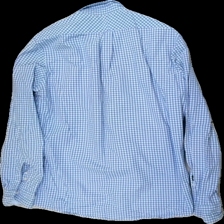
View: back
Type: Shirt
Category: Men
Brand: Not in the list
Brand text on label: the winner
Colors: Blue, White
Material: 66% bomull  34% polyester
Pattern: Checkered print
Cut: C-collar
Size: L
Season: All
Stains: Minor
Damage: gult i kragen
Damage location: top center
Damage 2: smuts fläck
Damage 2 location: bottom left
Price range: <50
Recommended usage: Export
Description: rutig skjorta